Text (film)

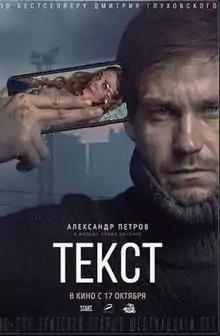
Theatrical release poster

Text is a 2019 Russian crime drama psychological thriller film directed by Klim Shipenko, an adaptation of the best-selling novel "" (2017) by writer Dmitry Glukhovsky, who adapted the novel into a movie script. The film stars Alexander Petrov, Ivan Yankovsky and Kristina Asmus.